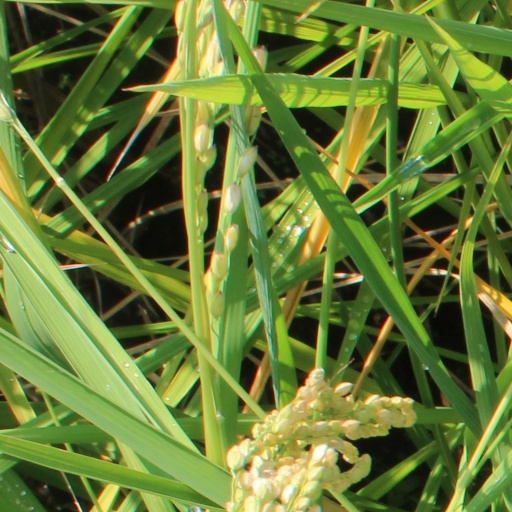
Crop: rice